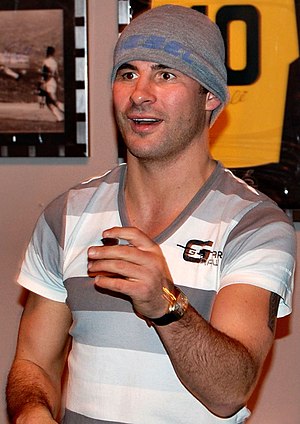
Mikkel Kessler / Karriere / Calzaghe
Joe Calzaghe.
"Mikkel Kessler er en tidligere dansk professionel bokser med tilnavnet ""The Viking Warrior"" og tidligere to gange WBA & WBC Super-mellemvægt-mester.